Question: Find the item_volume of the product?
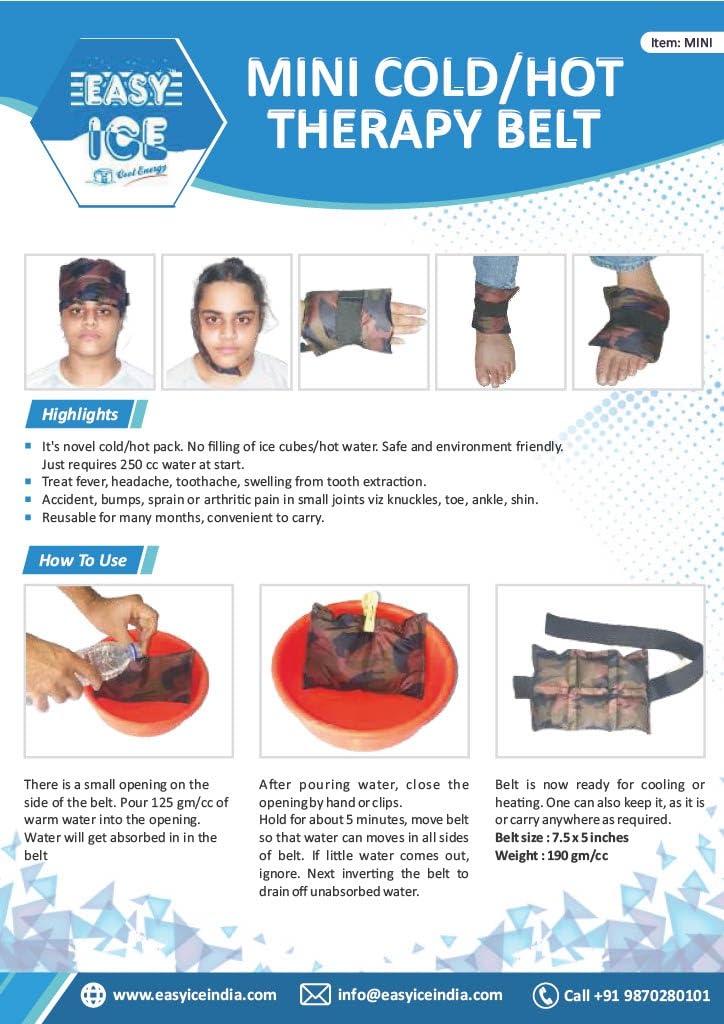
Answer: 250.0 millilitre